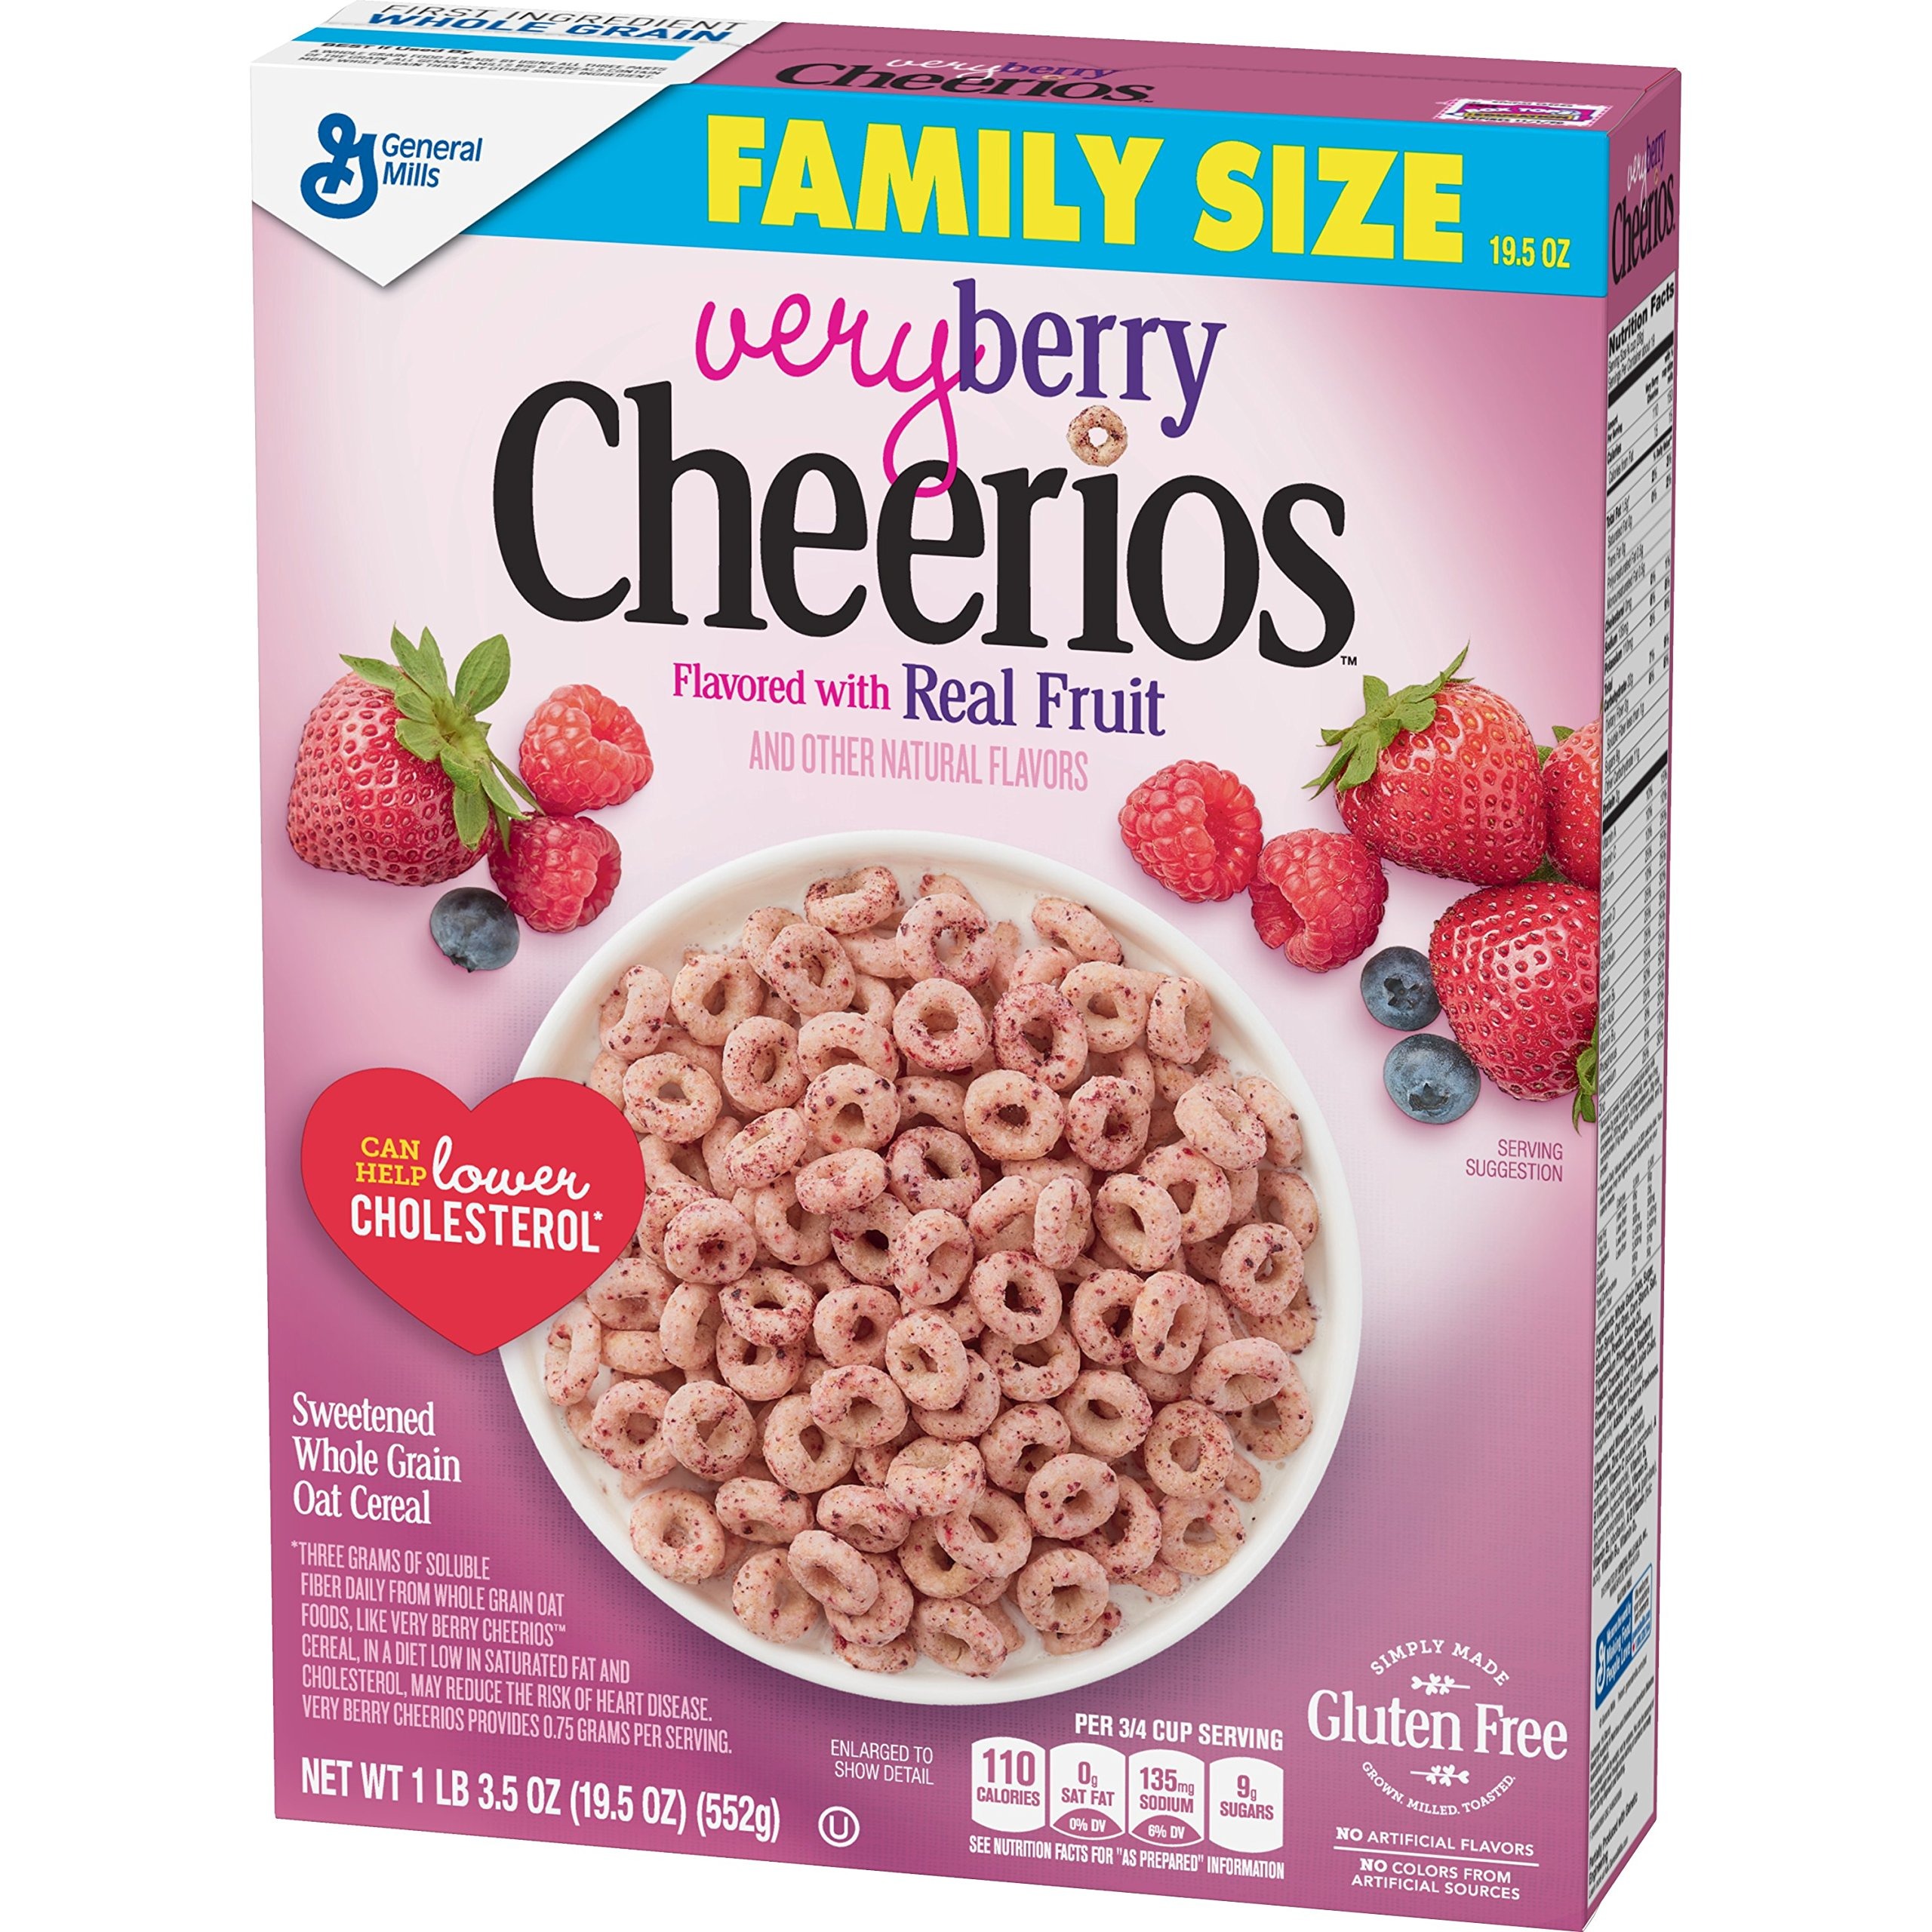
Item Name: Cheerios Very Berry Gluten Free, Cereal, Family Size, 19.5 Oz
Bullet Point 1: No Colors from Artificial Sources
Bullet Point 2: No Artificial Flavors
Bullet Point 3: Gluten Free
Value: 19.5
Unit: ounce

Price: 11.25